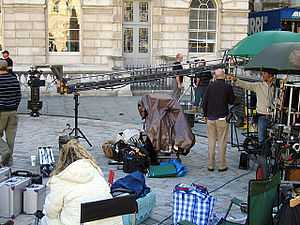
Filmhold
Filmhold på under filmoptagelse i London.
Et filmhold er en gruppe af personer, der er hyret af produktionsselskabet med det formål at producere en film. Det er holdet bag kameraet ved en filmoptagelse, i modsætning til skuespillerne, der arbejder foran kameraet eller lægger stemmer til karakterne i filmen. Et filmhold består af personer med forskellige job og funktioner, og som er specialiseret i forskellige aspekter af filmproduktionen.